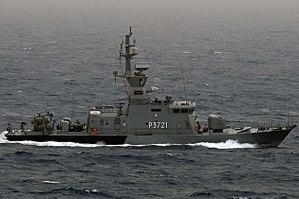
Le Sea Skua est un missile anti-navire britannique léger, conçu par la firme British Aircraft Corporation, aujourd'hui intégrée à MBDA, et destiné à être employé depuis les hélicoptères de la Royal Navy, en particulier les Lynx. Les koweïtiens l'emploient cependant également sur leur navire d'attaque rapide Umm Al Maradem, dans une configuration mer-mer.
La Force navale koweïtienne, est la composante maritime des forces armées du Koweït.